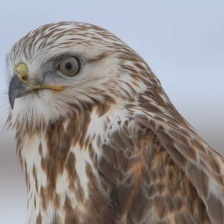
Species: ROUGH LEG BUZZARD
Scientific name: BUTEO LAGOPUS